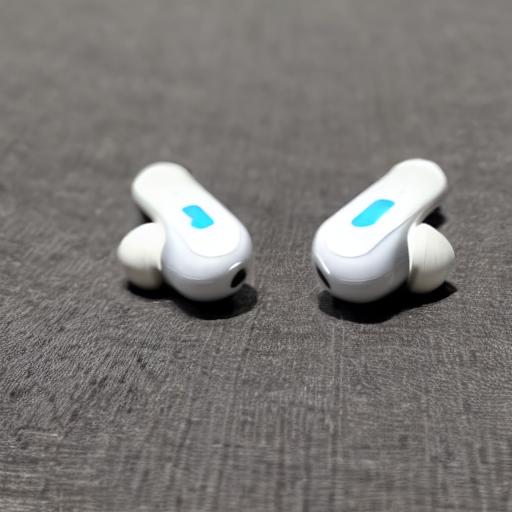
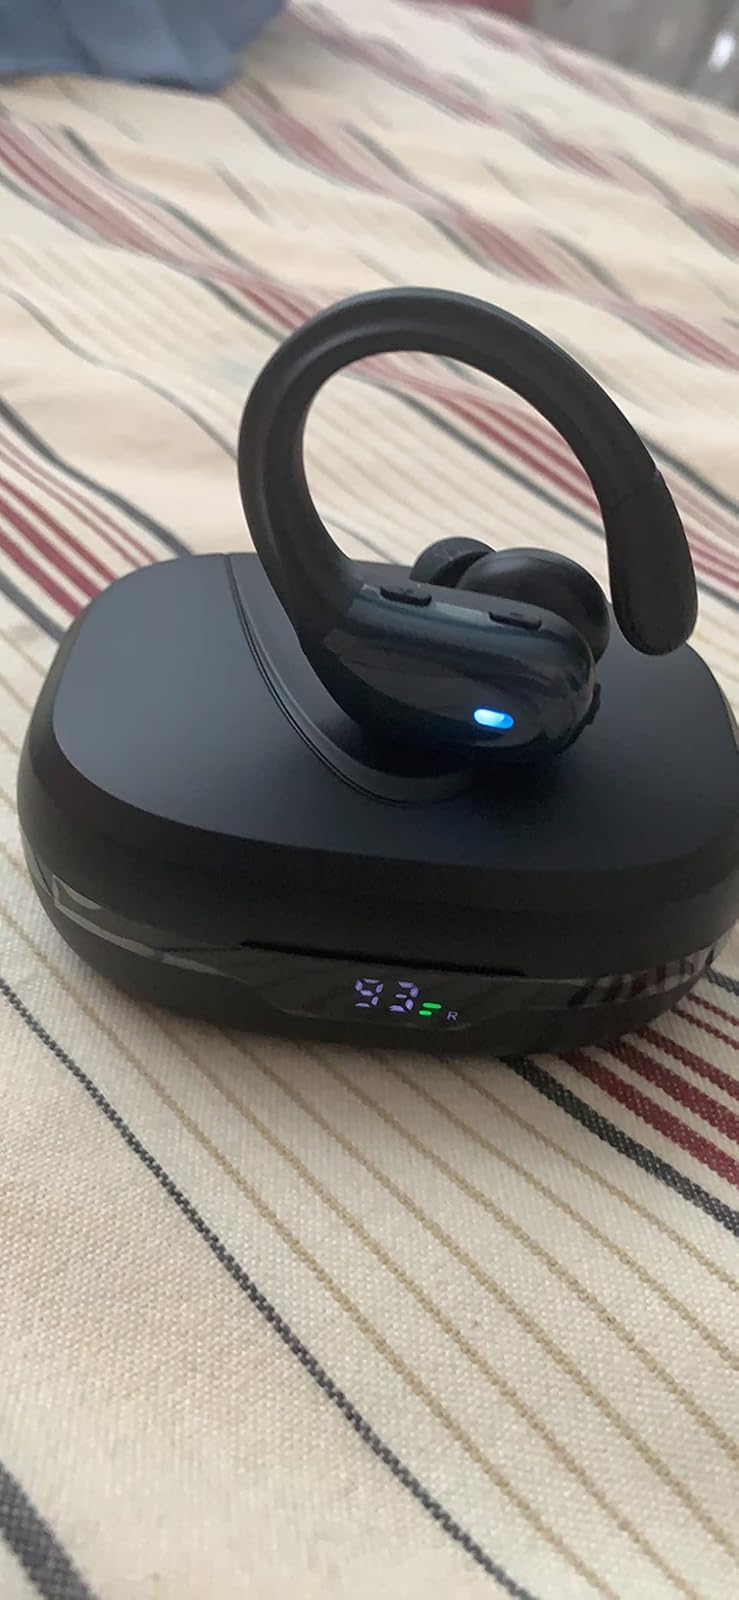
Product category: earbuds
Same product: no